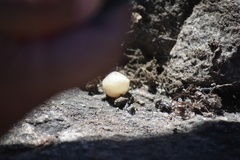
Species: Lactrodectus_hesperus